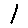
Label: 1